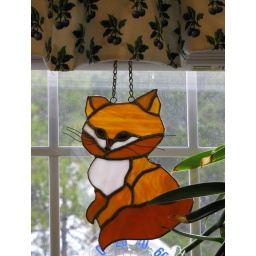
Stained glass cat hanging in window. 1-24-09